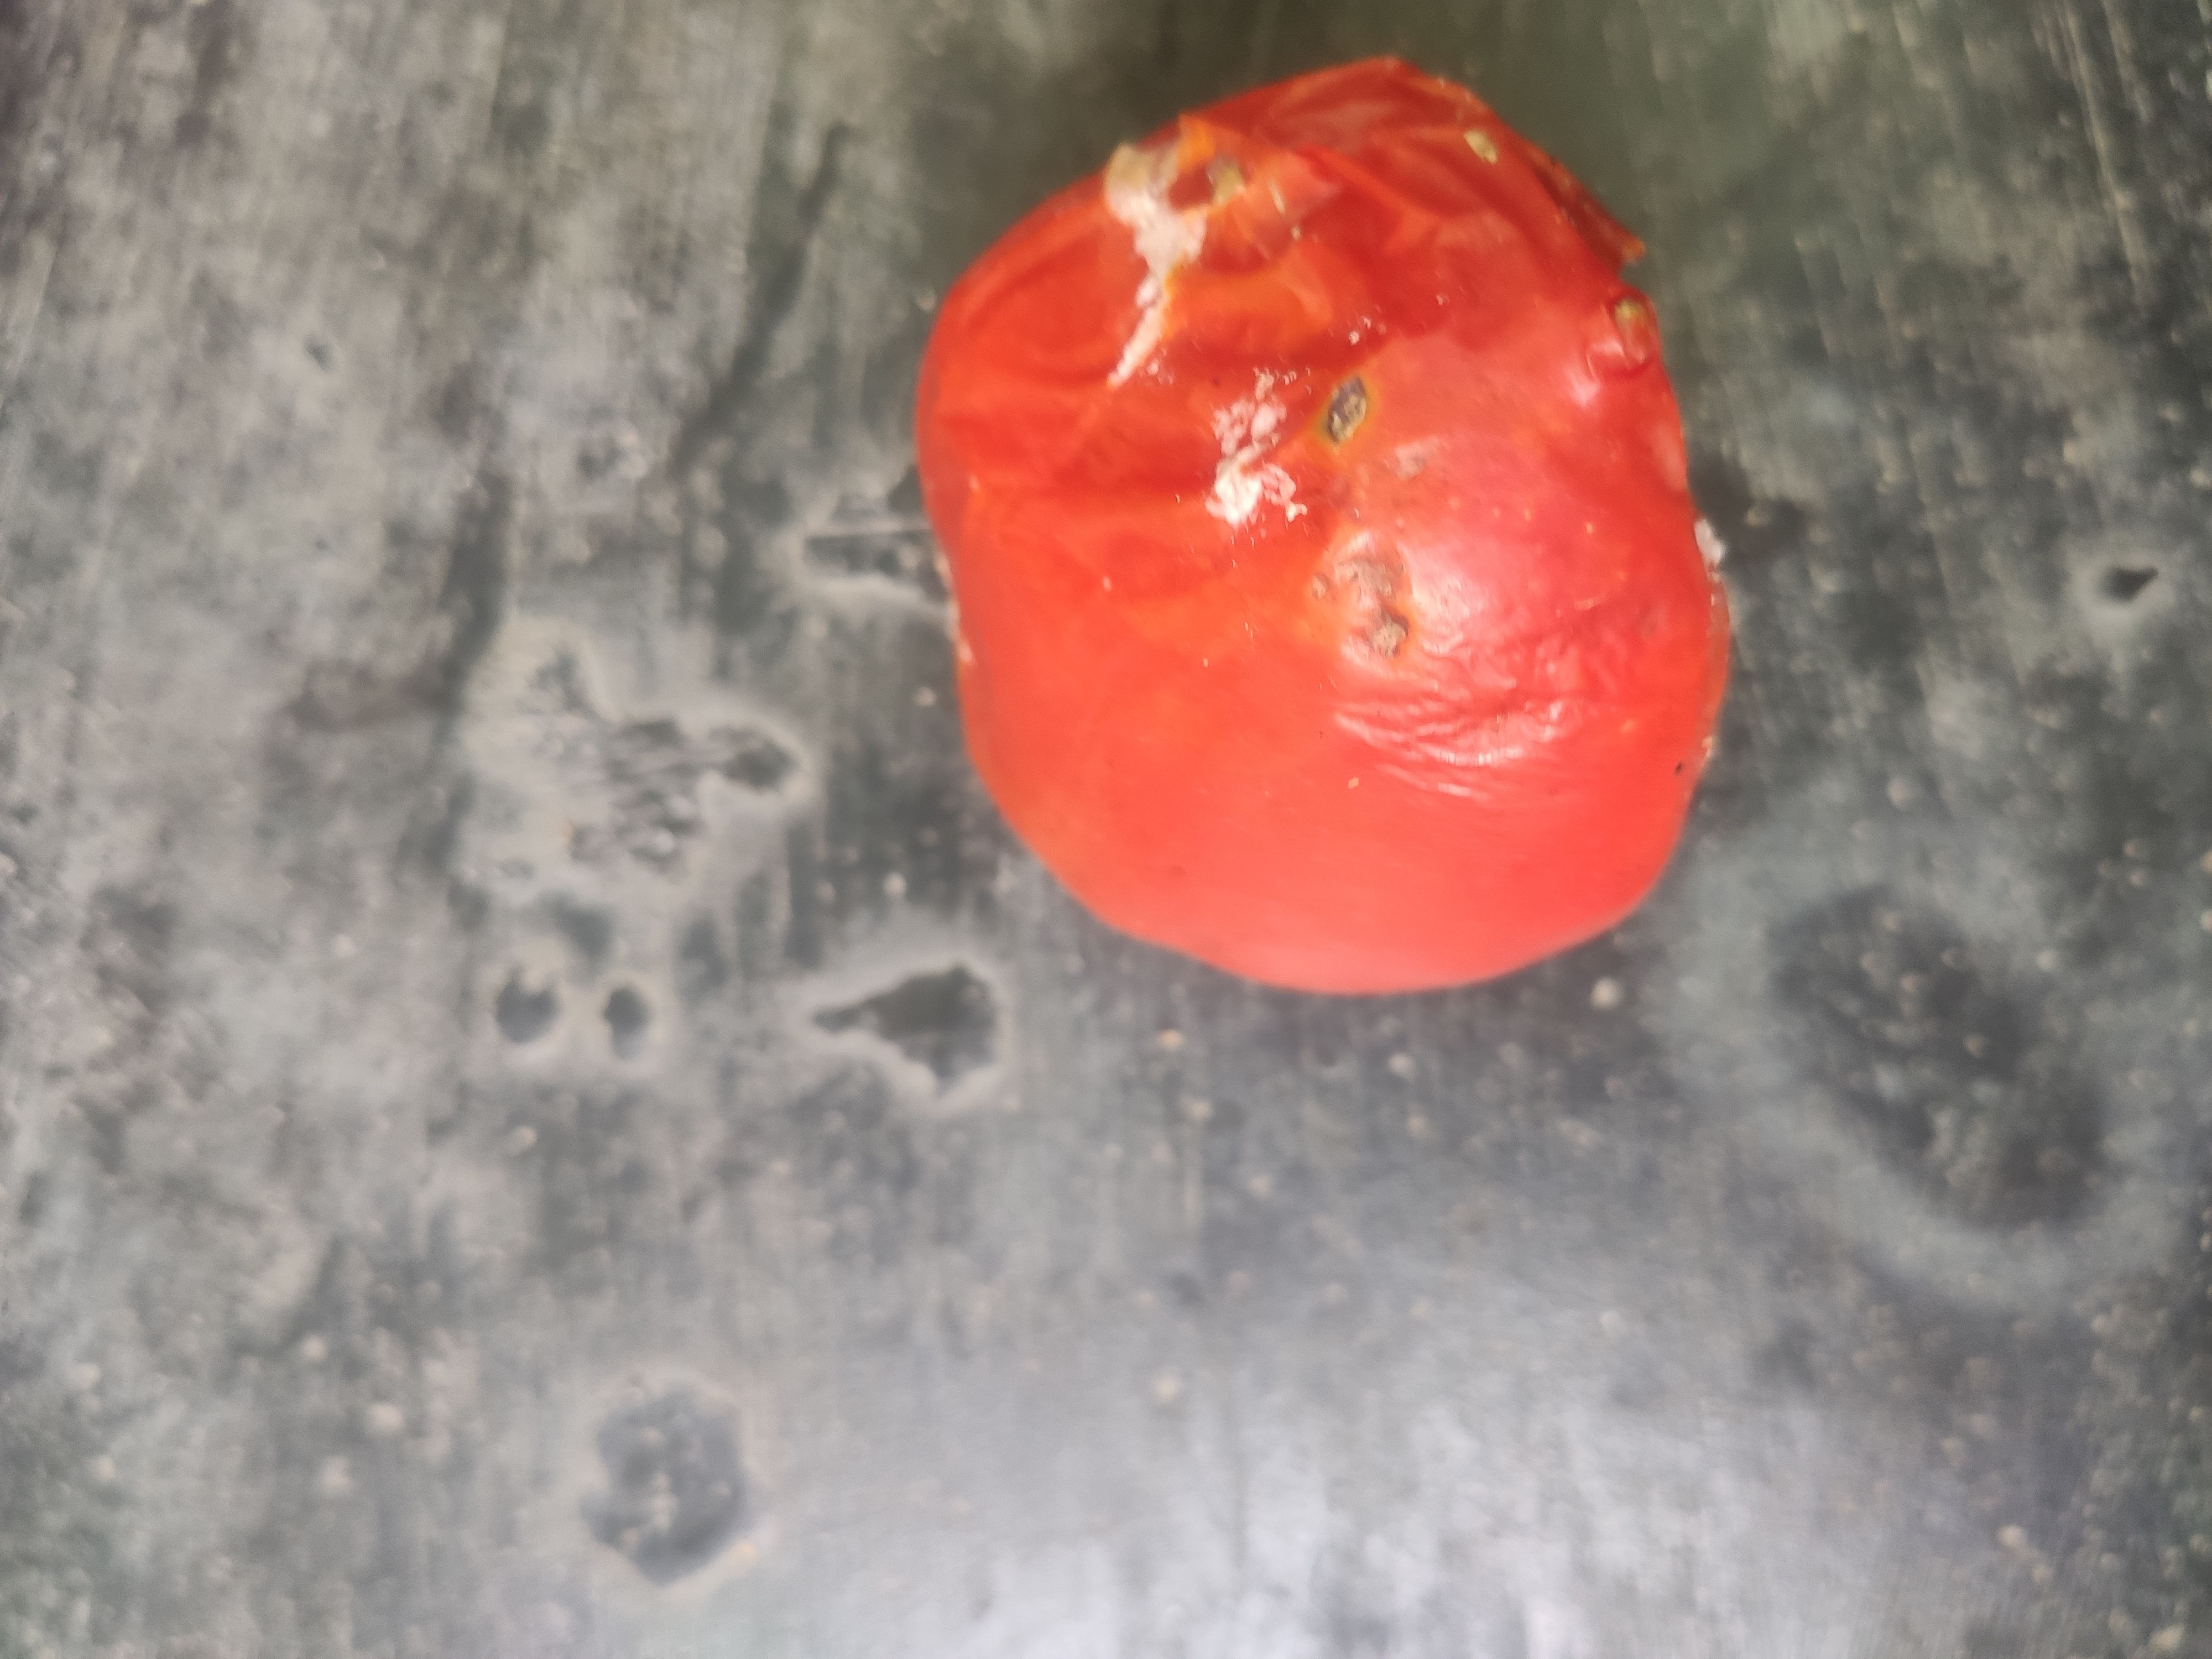
Fruit: tomatoes
Grade: 3rd-grade